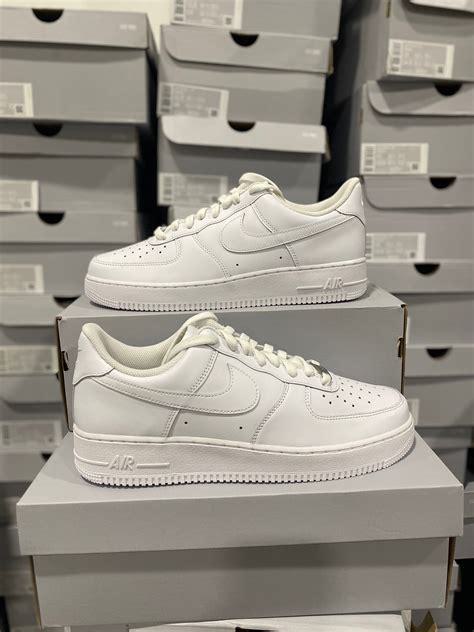
Brand: Nike
Model: 1